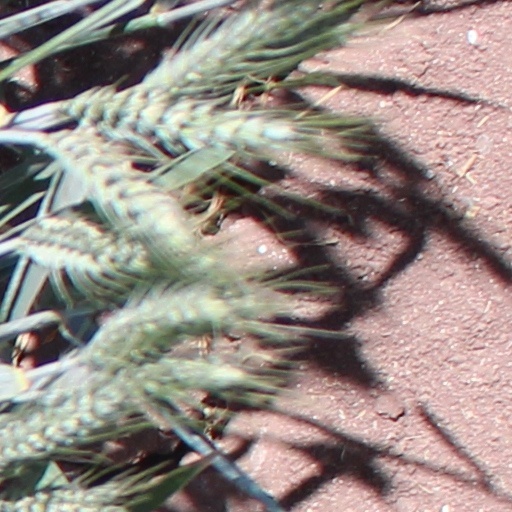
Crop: wheat